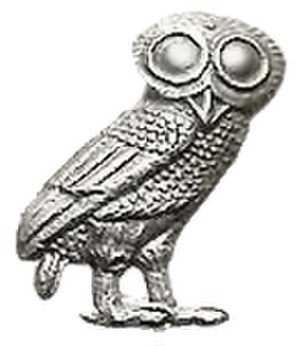
Illuminati-ordenen / Grundlæggelsen
Visdomsforbundets symbol: Minervas ugle.
Illuminati-ordenen var et hemmeligt selskab stiftet 1. maj 1776 i Ingolstadt i Bayern i Tyskland af den tidligere frimurer Adam Weishaupt. Selskabets aktiviteter gik ud på at arbejde for at implementere Oplysningstidens tanker og indføre friere samfundsform der især var egnet for borgerstanden.